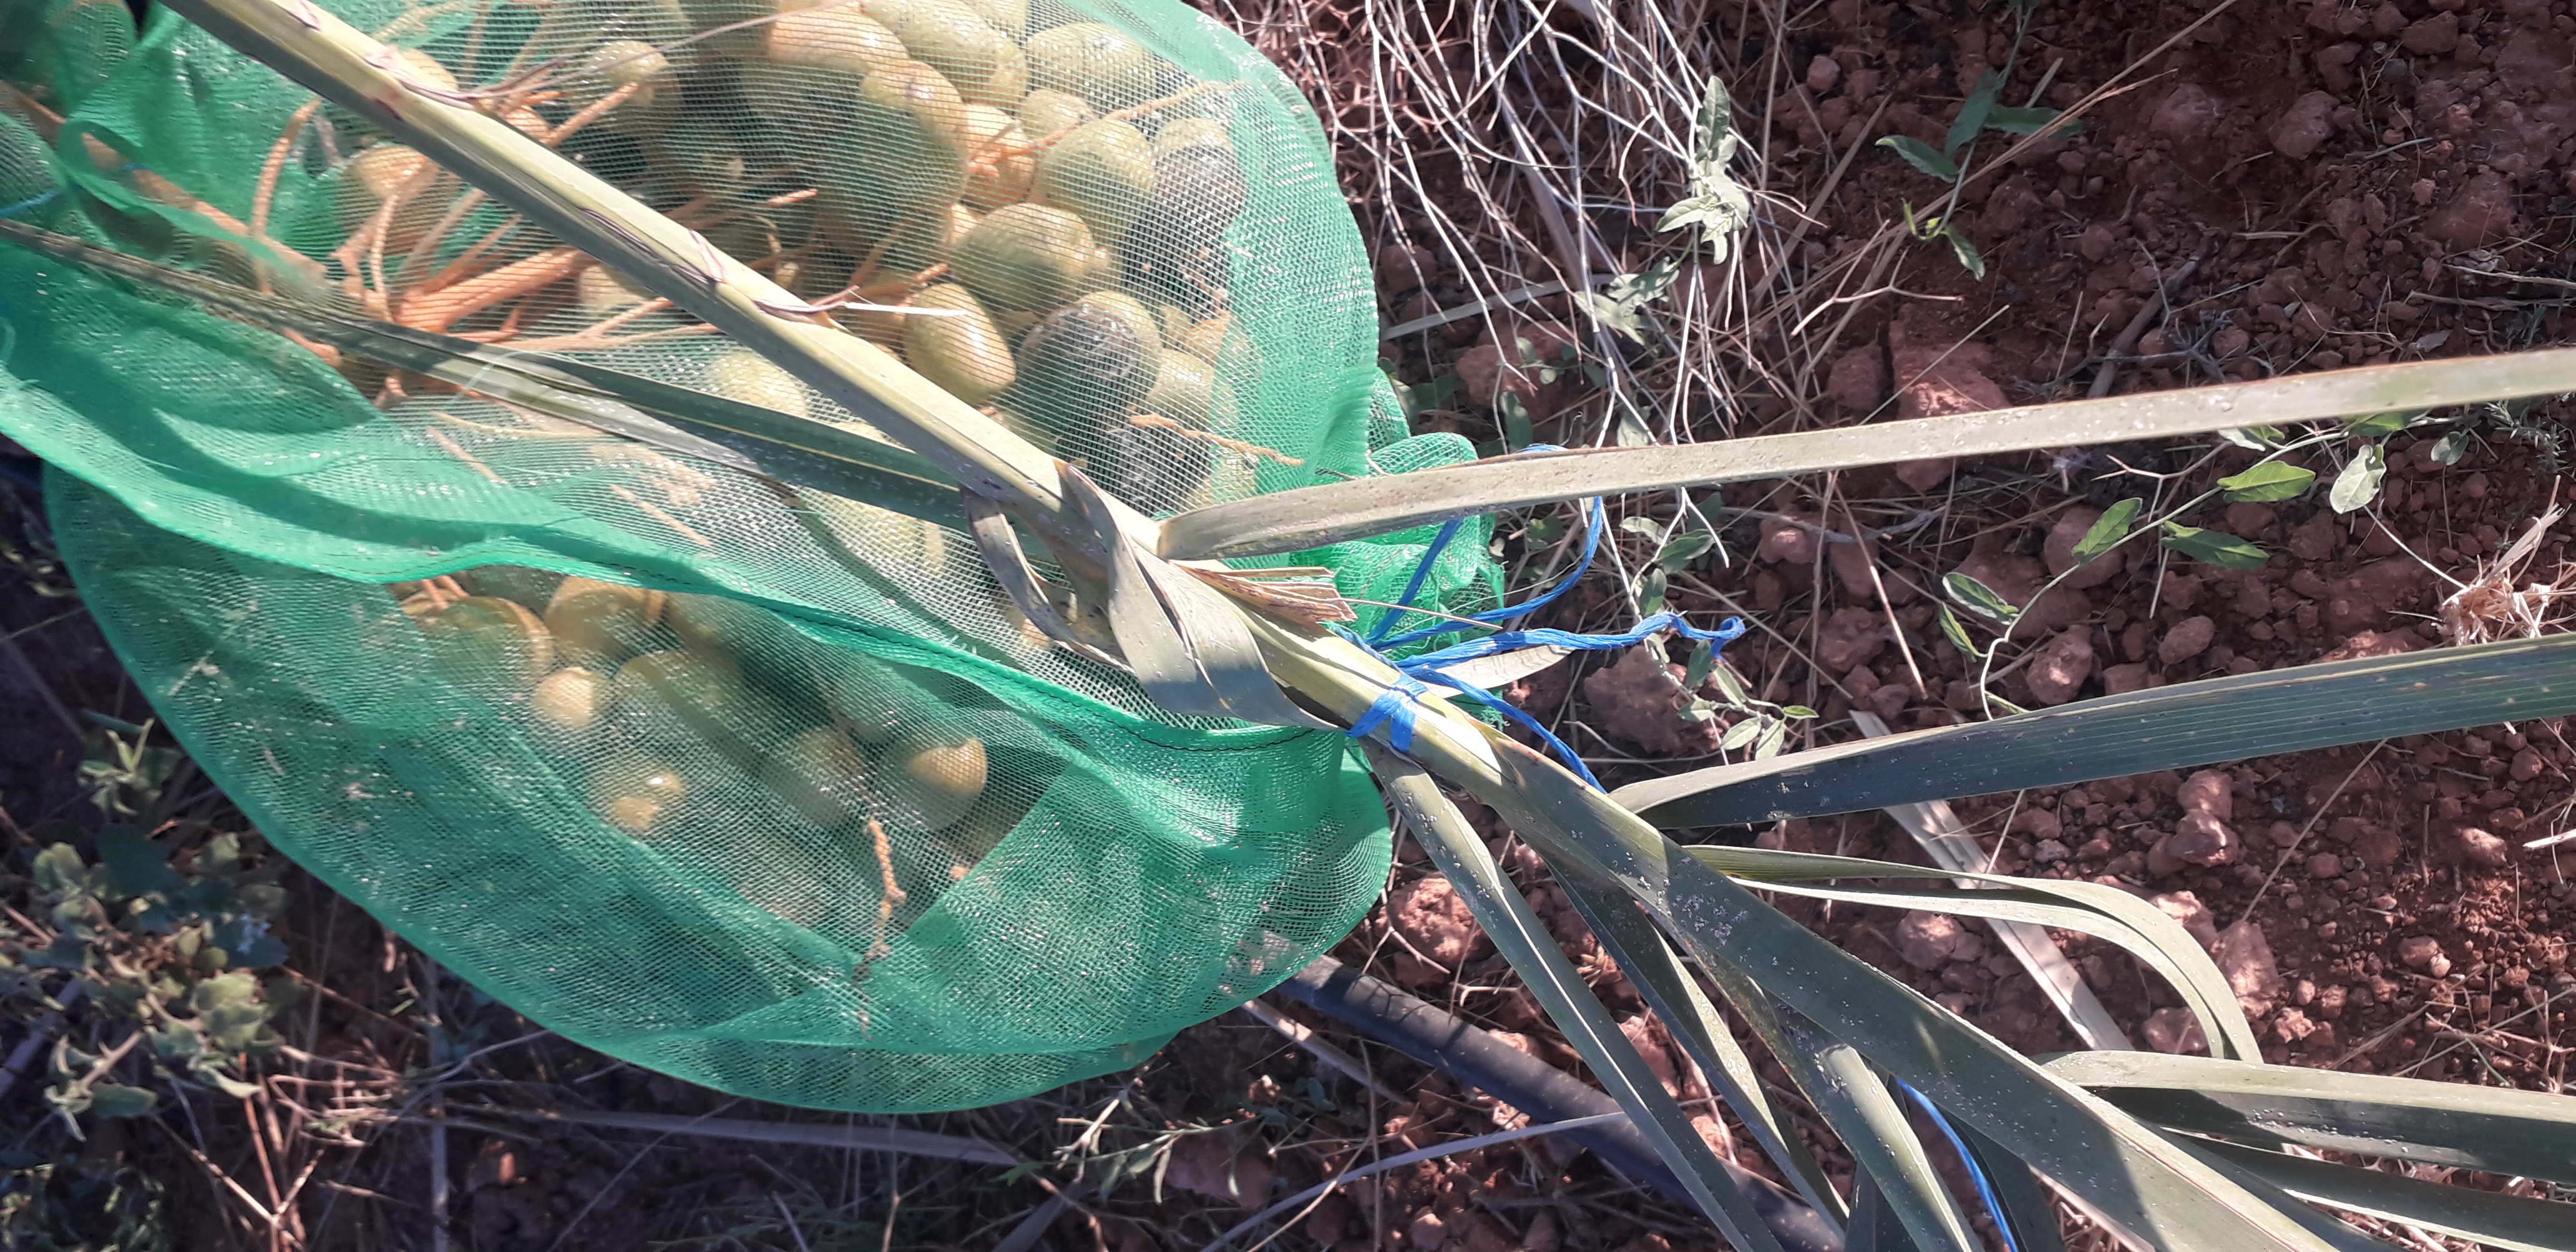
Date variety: Boufagous